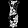
Label: Dress